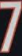
Number: 7